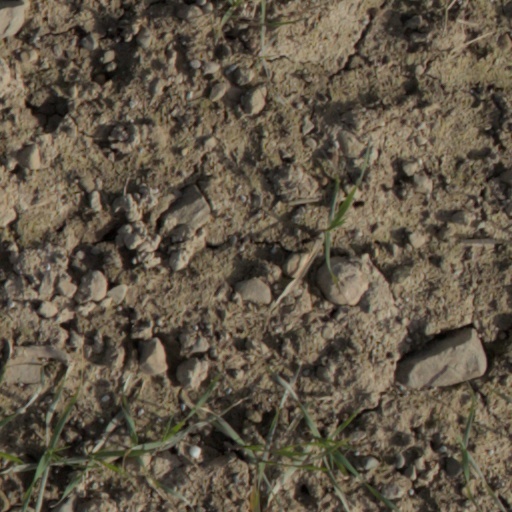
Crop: wheat